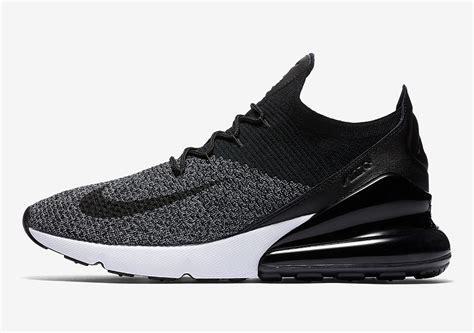
Brand: Nike
Model: Air Max 270 Flyknit